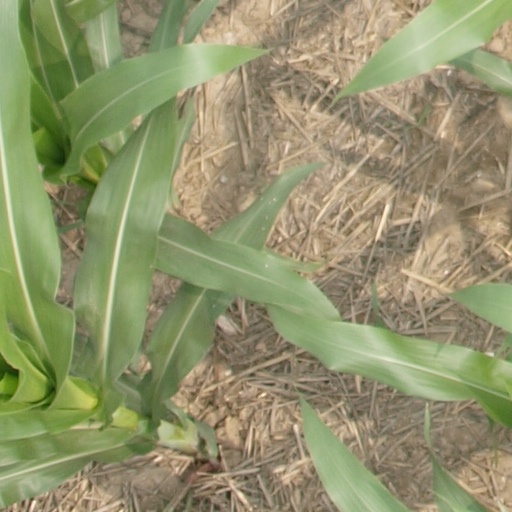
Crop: maize; corn